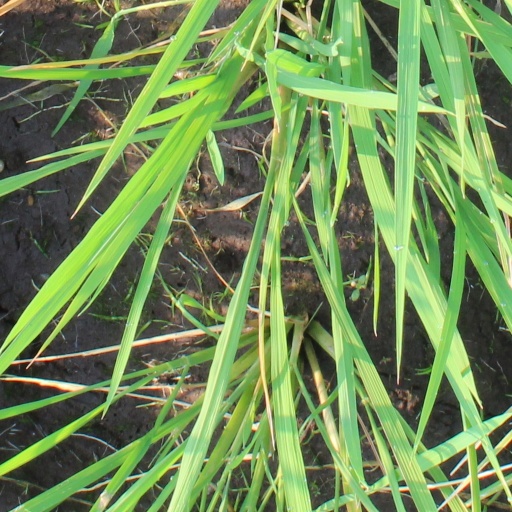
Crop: rice